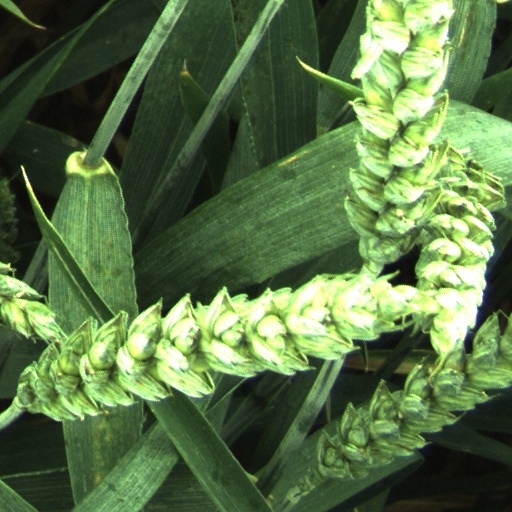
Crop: wheat